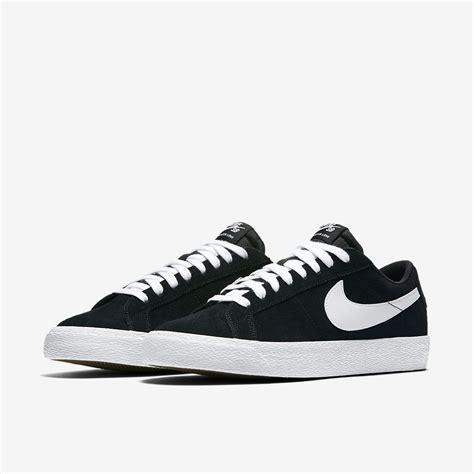
Brand: Nike
Model: Blazer SB